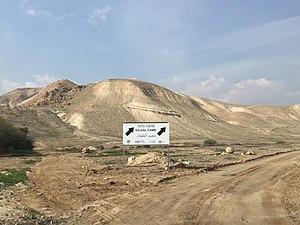
Gilgal I est un site archéologique de la Vallée du Jourdain. Il est situé en Cisjordanie à 13 km au nord de l'ancienne Jéricho, à quelques kilomètres du Kibboutz de Gilgal. Il est daté du Néolithique. Les structures et les objets qui y ont été mis au jour permettent de progresser dans la compréhension de la naissance de l'agriculture au Levant.